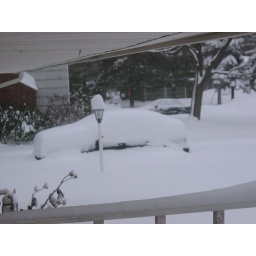
Hopefully the last time I have to clear the driveway!! My car buried in snow